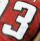
Number: 3